Xiangfu Bridge

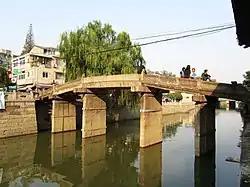
Xiangfu Bridge in October 2013

The Xiangfu Bridge is a historic stone arch bridge over the Grand Canal in , Gongshu District, Hangzhou, Zhejiang, China. It is the only Ming dynasty stone arch bridge preserved in Hangzhou. The bridge measures long, wide, and approximately high.